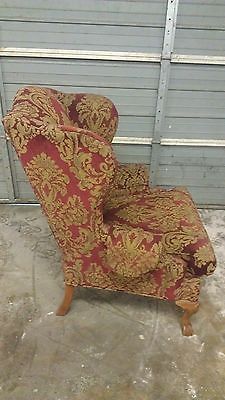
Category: chair